Cadet grey

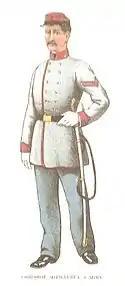
Uniform of a Confederate artillery corporal

The name "cadet grey" stems from its use in uniforms of the United States Army, in particular, cadets at the United States Military Academy at West Point, New York.